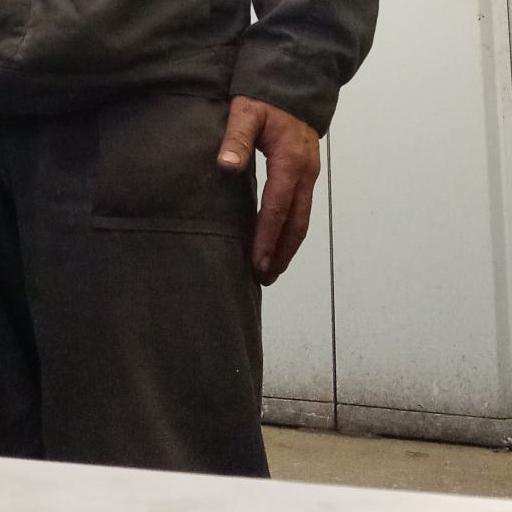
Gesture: no_gesture